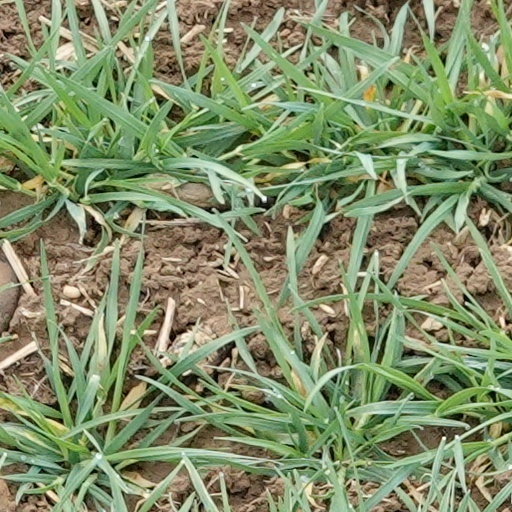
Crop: wheat